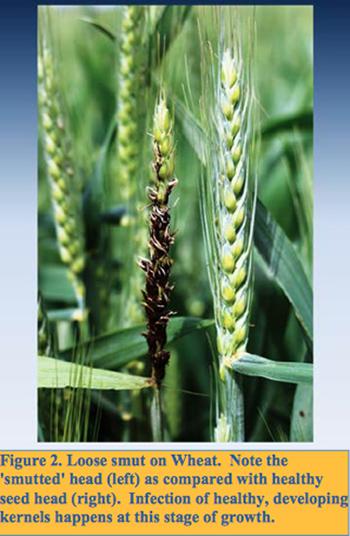
Plant: Wheat
Disease: wheat loose smut